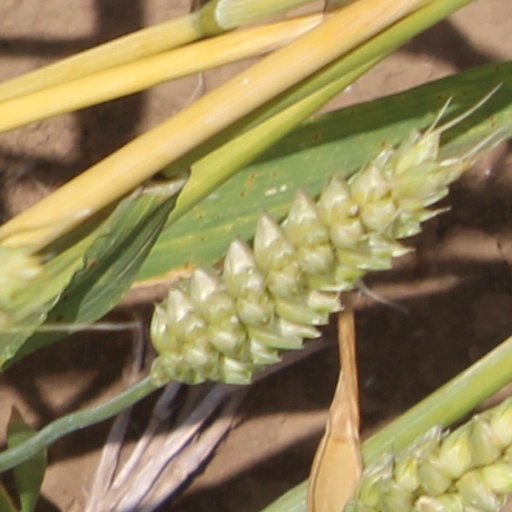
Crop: wheat